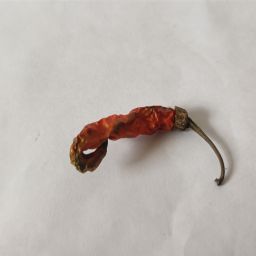
Crop: Chile Pepper
Quality: Dried